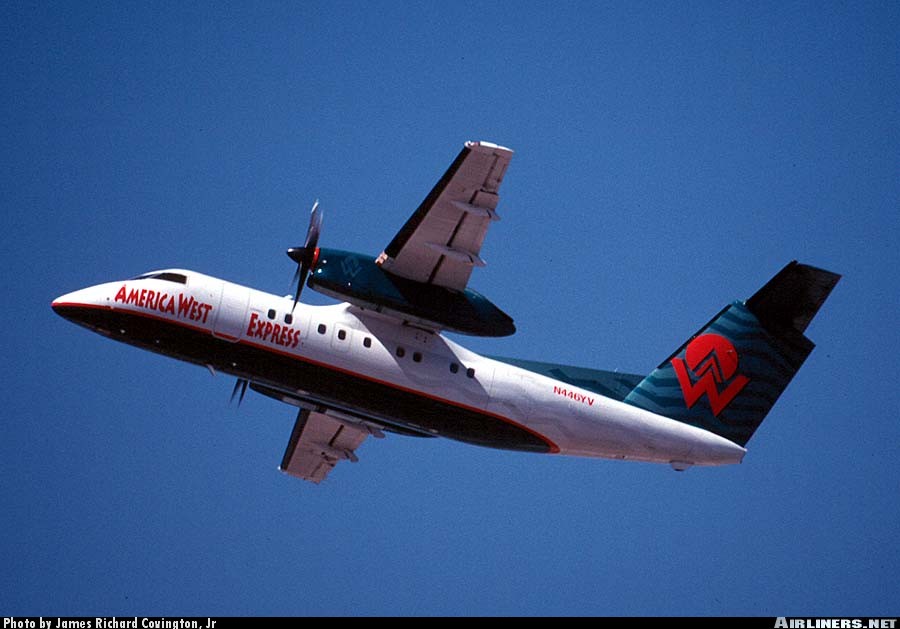
Vehicle type: Planes